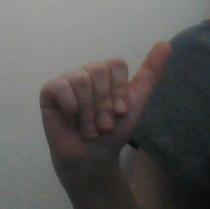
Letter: dhad